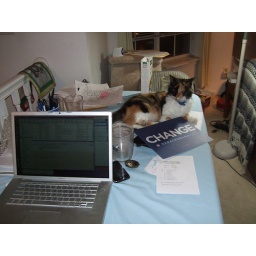
Our field office cat, Pretty, helping run the Campaign for Change office in Fallon, NV.